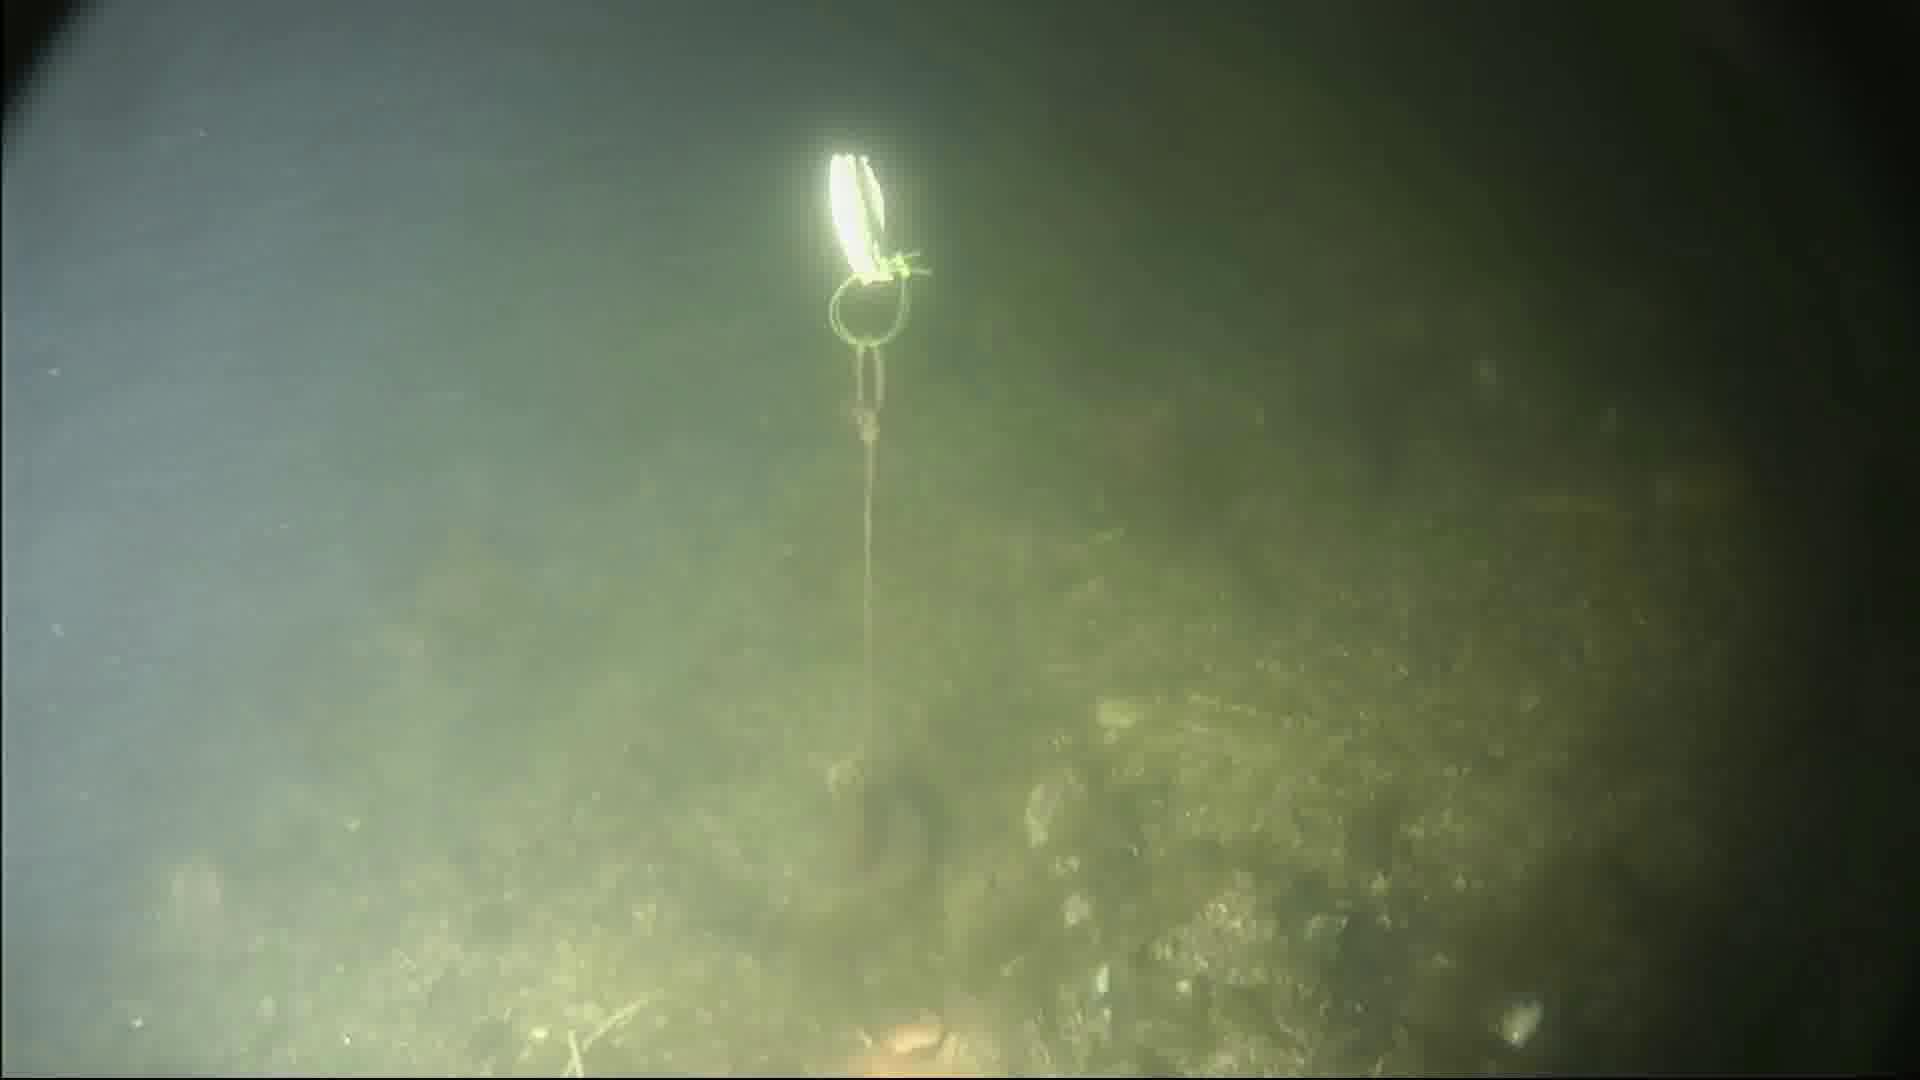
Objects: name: starfish
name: crab